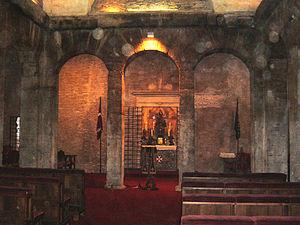
L'église San Giovanni Battista dei Cavalieri di Rodi est une église romaine située dans le rione de Monti sur la piazza del Grillo à Rome.